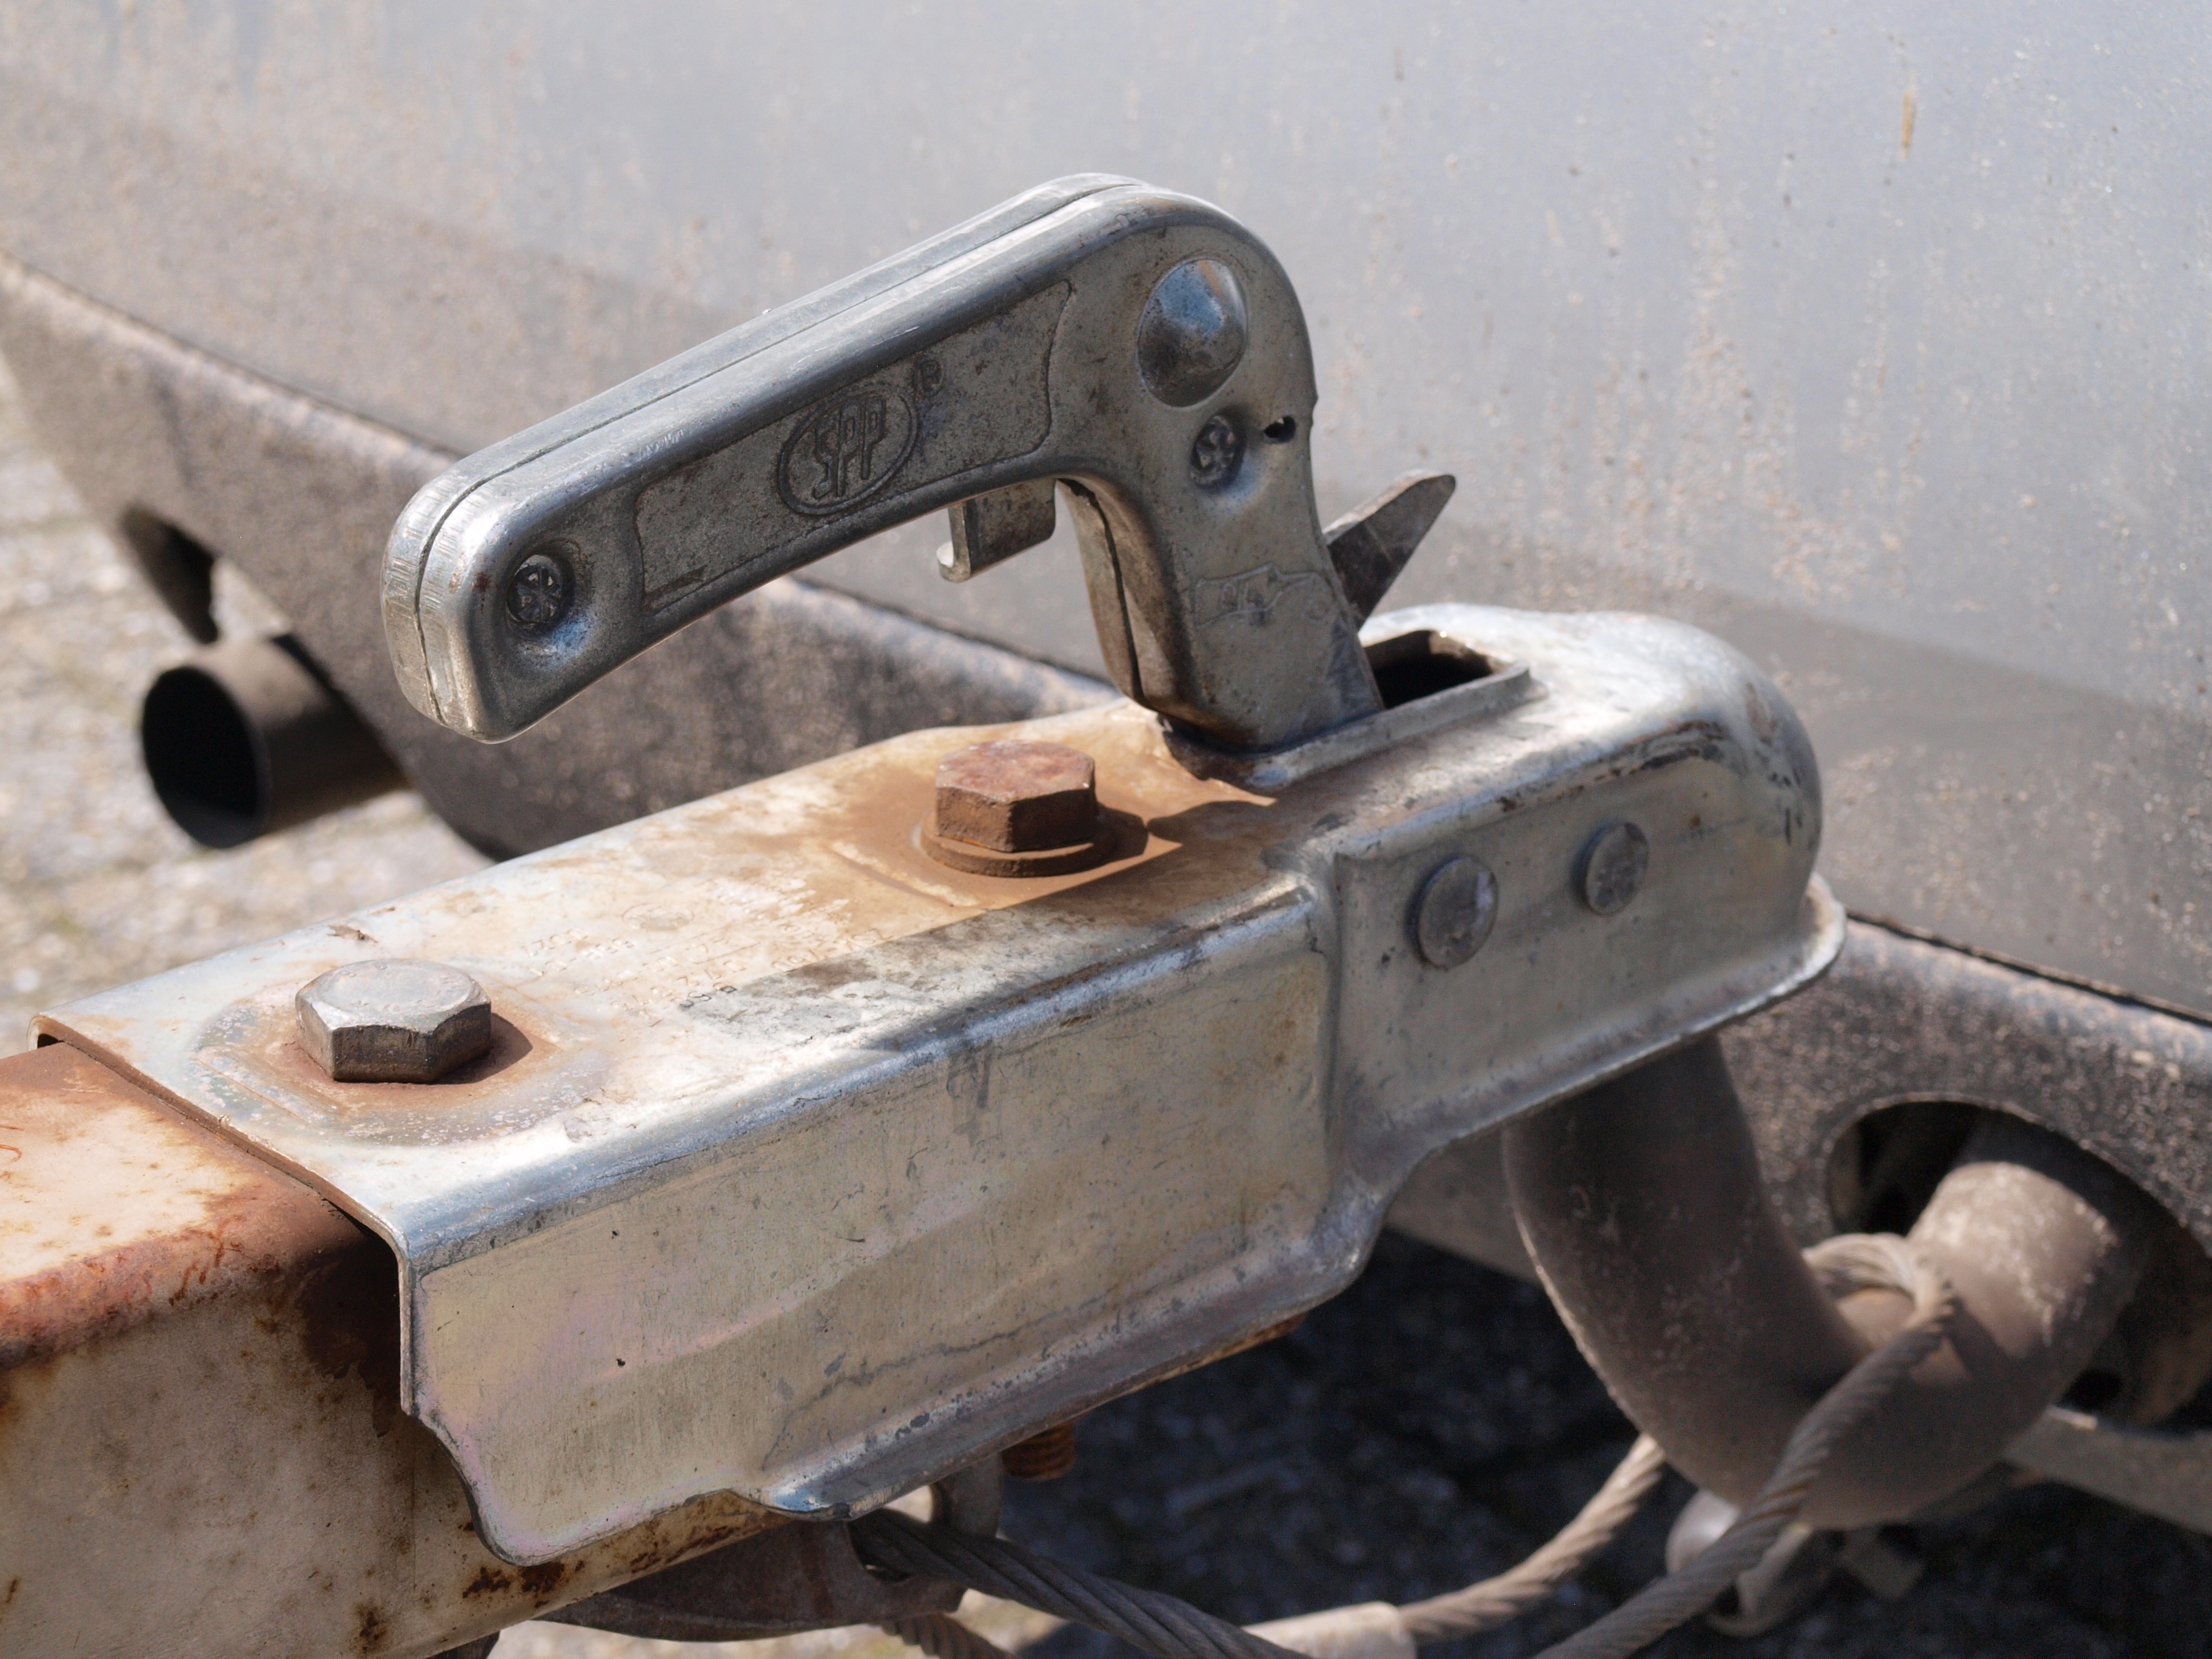
car, wheel, rust, bumper, gun, rusted, trailer, follower, firearm, trigger, towbar, automotive exterior